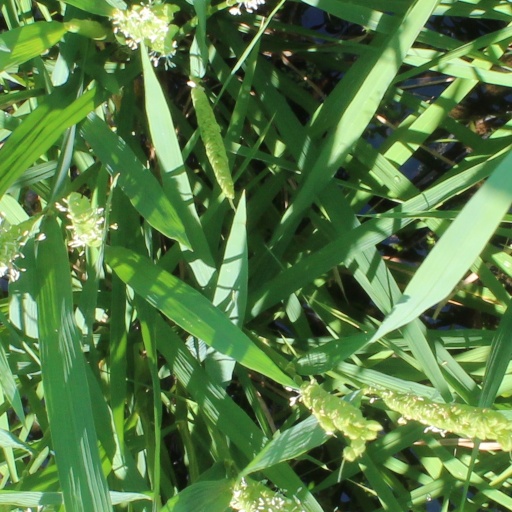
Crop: rice